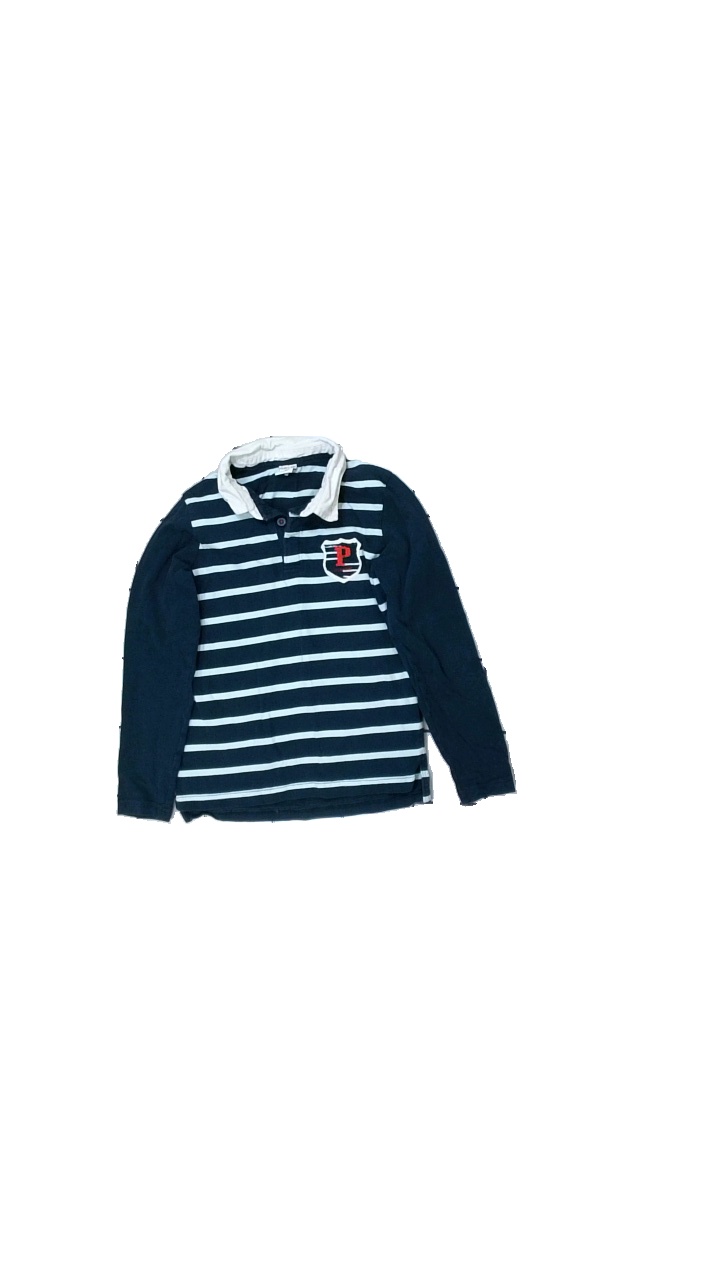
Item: Sweater (Children)
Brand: Polarn Och Pyret
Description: urtvättad
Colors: White, Blue, Green
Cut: Regular
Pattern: Logo print
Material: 100% bomull
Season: All
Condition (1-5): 3
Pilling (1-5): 4
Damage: urtvättat
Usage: Reuse
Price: <50